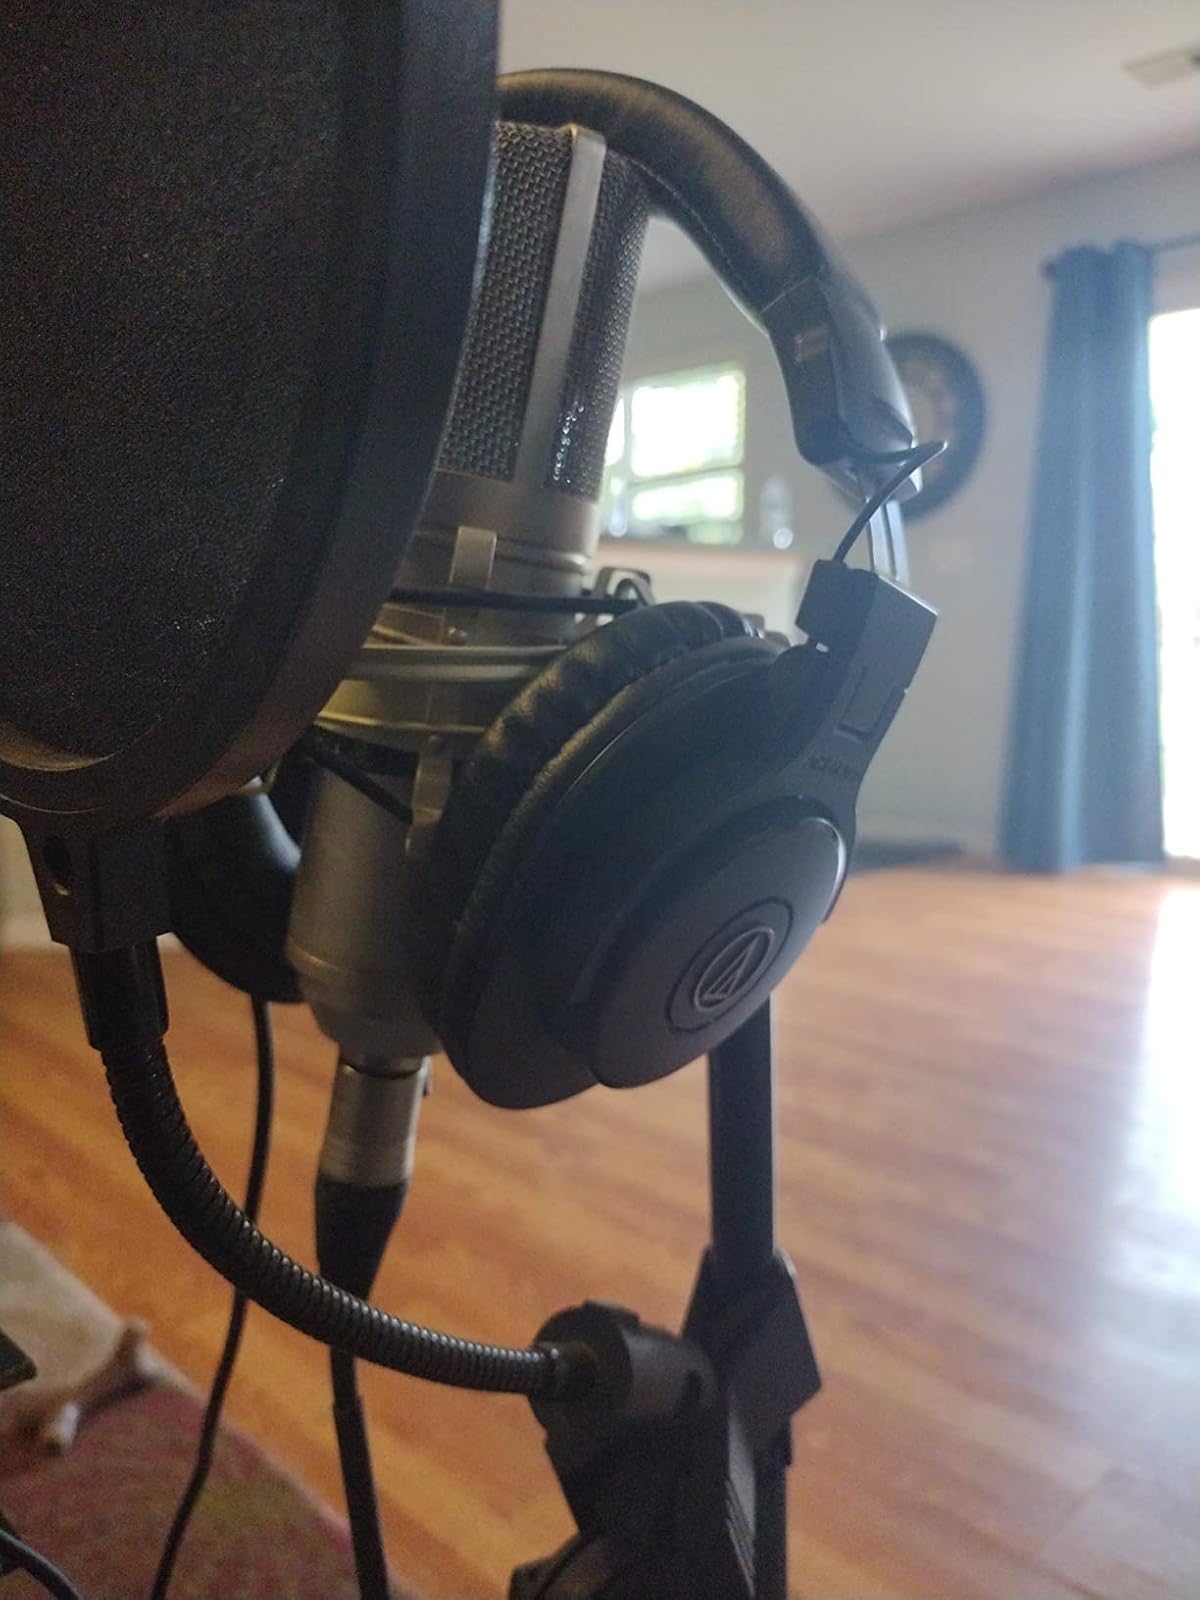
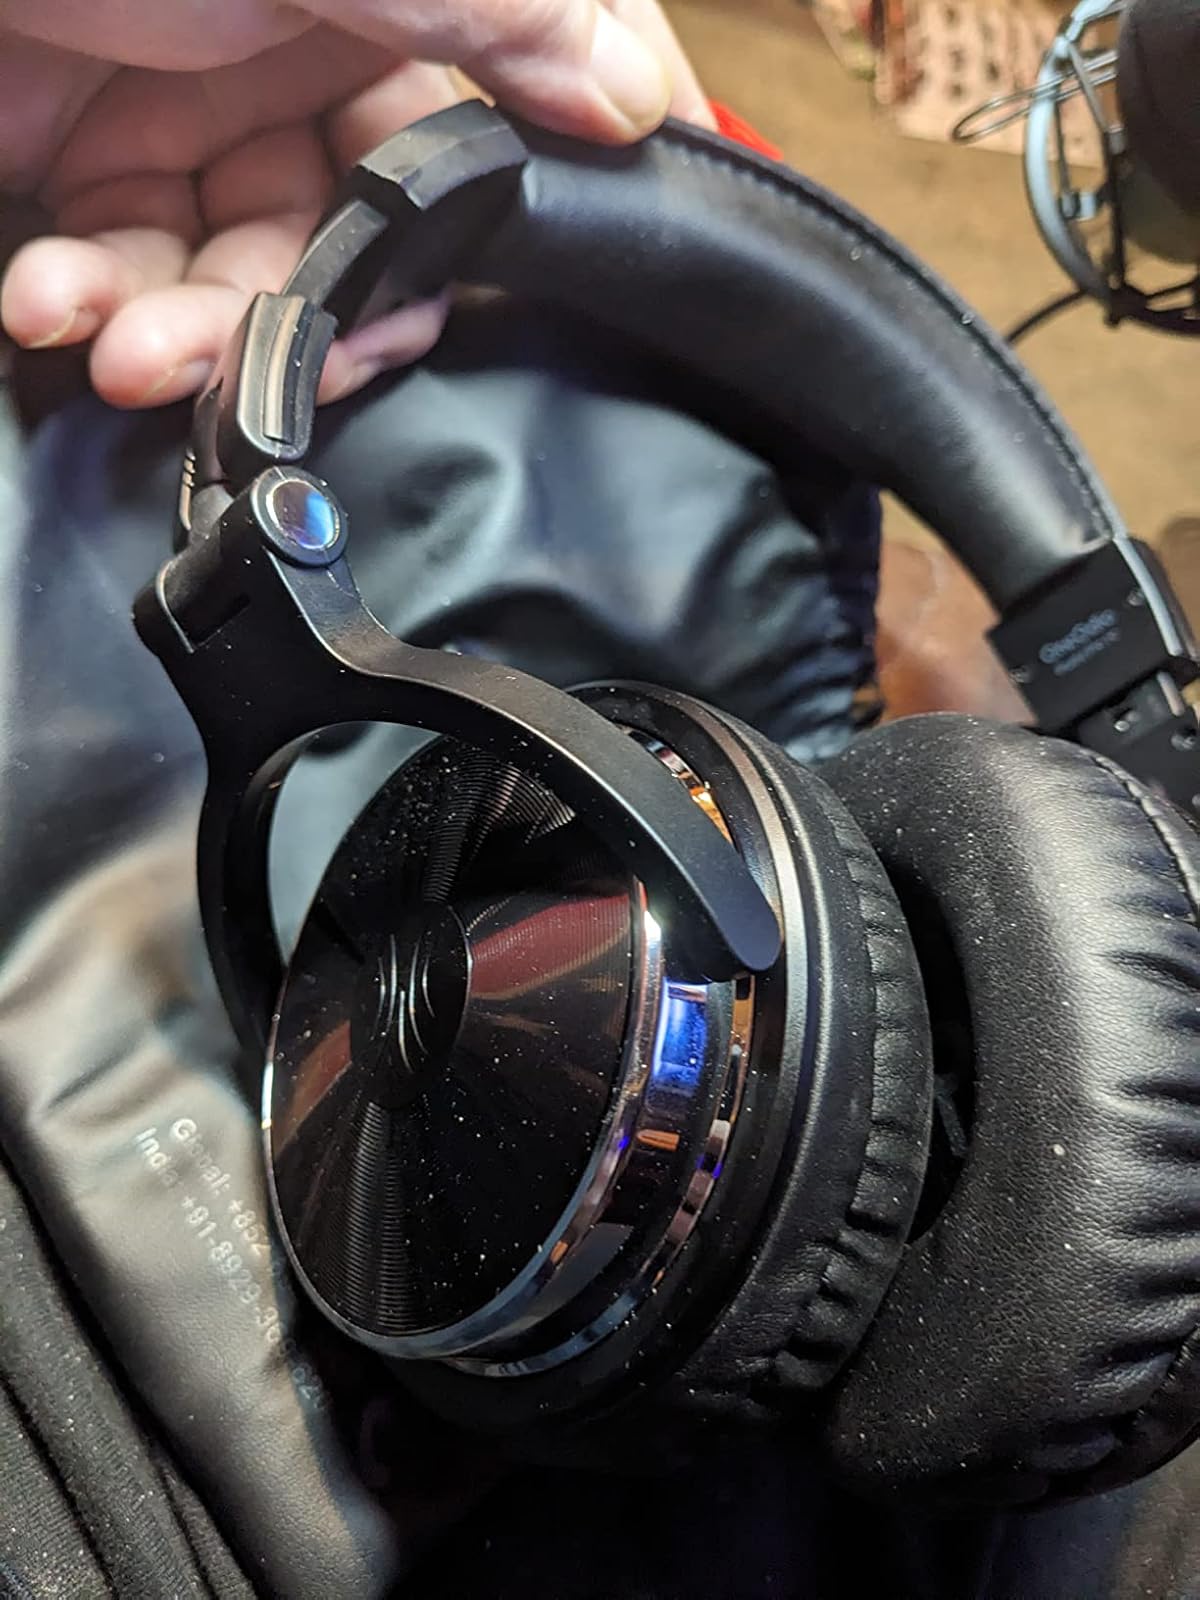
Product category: headphones
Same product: no